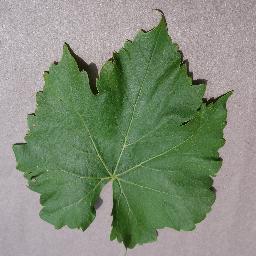
Label: Grape___healthy